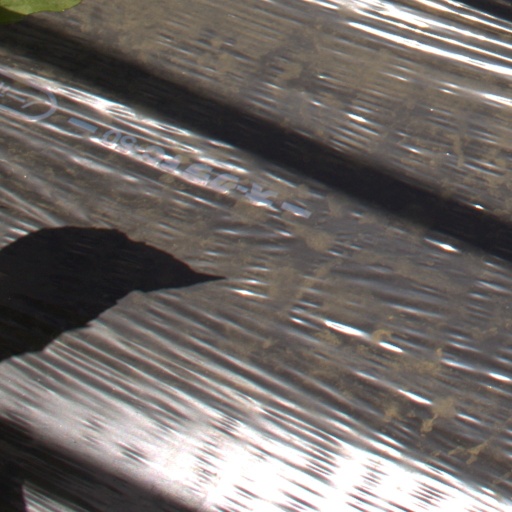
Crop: Jerusalem artichoke